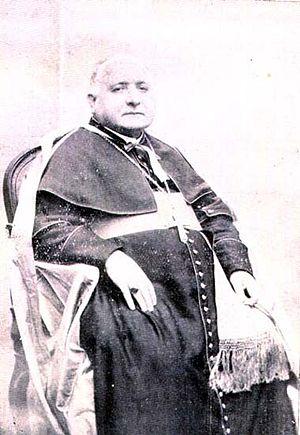
Salvatore Luigi Zola, né à Pozzuoli le 12 avril 1822 et mort le 27 avril 1898 à Cavallino, est un évêque italien.